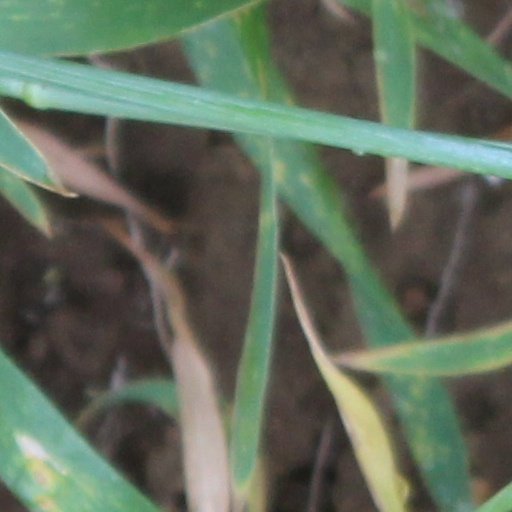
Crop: wheat